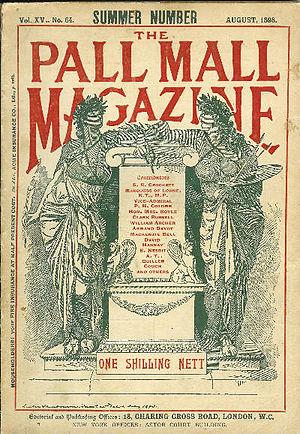
couverture de Pall Mall Magazine
The Pall Mall Magazine était une revue publiée de 1893 à 1914 à Londres.